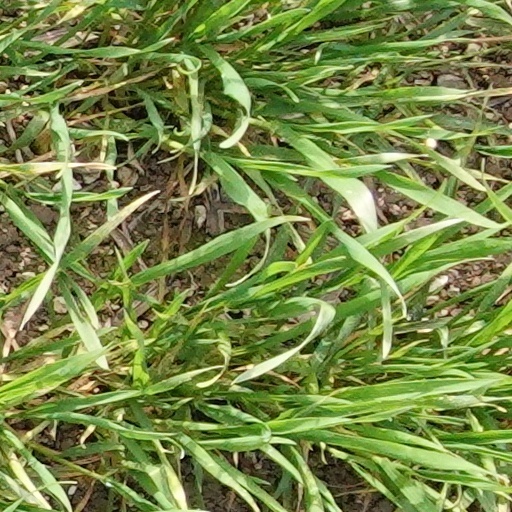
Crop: wheat